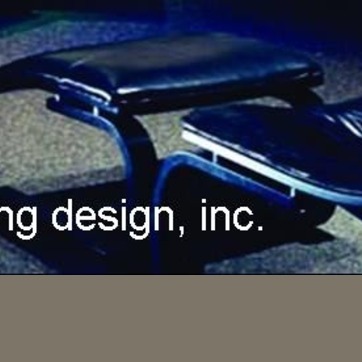
Material: metal